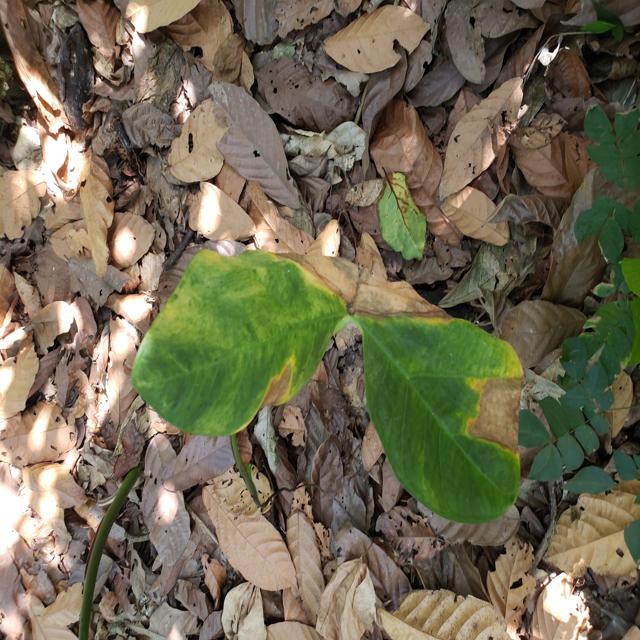
Label: Mid_Blight